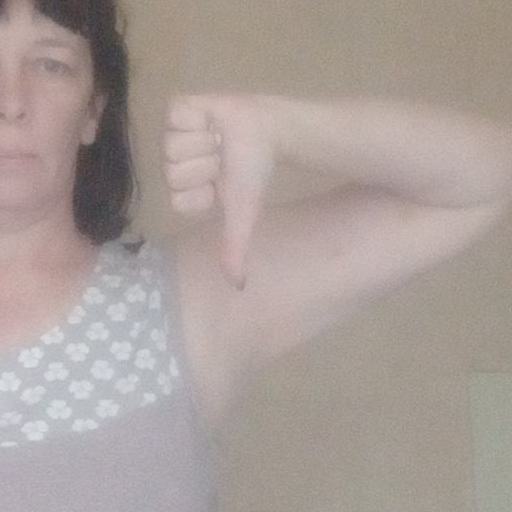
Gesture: dislike